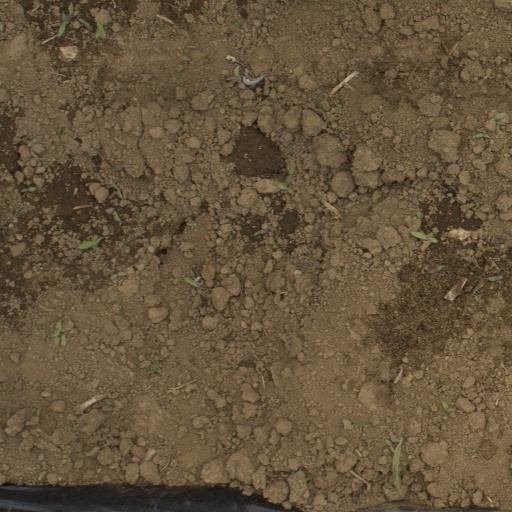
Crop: Jerusalem artichoke